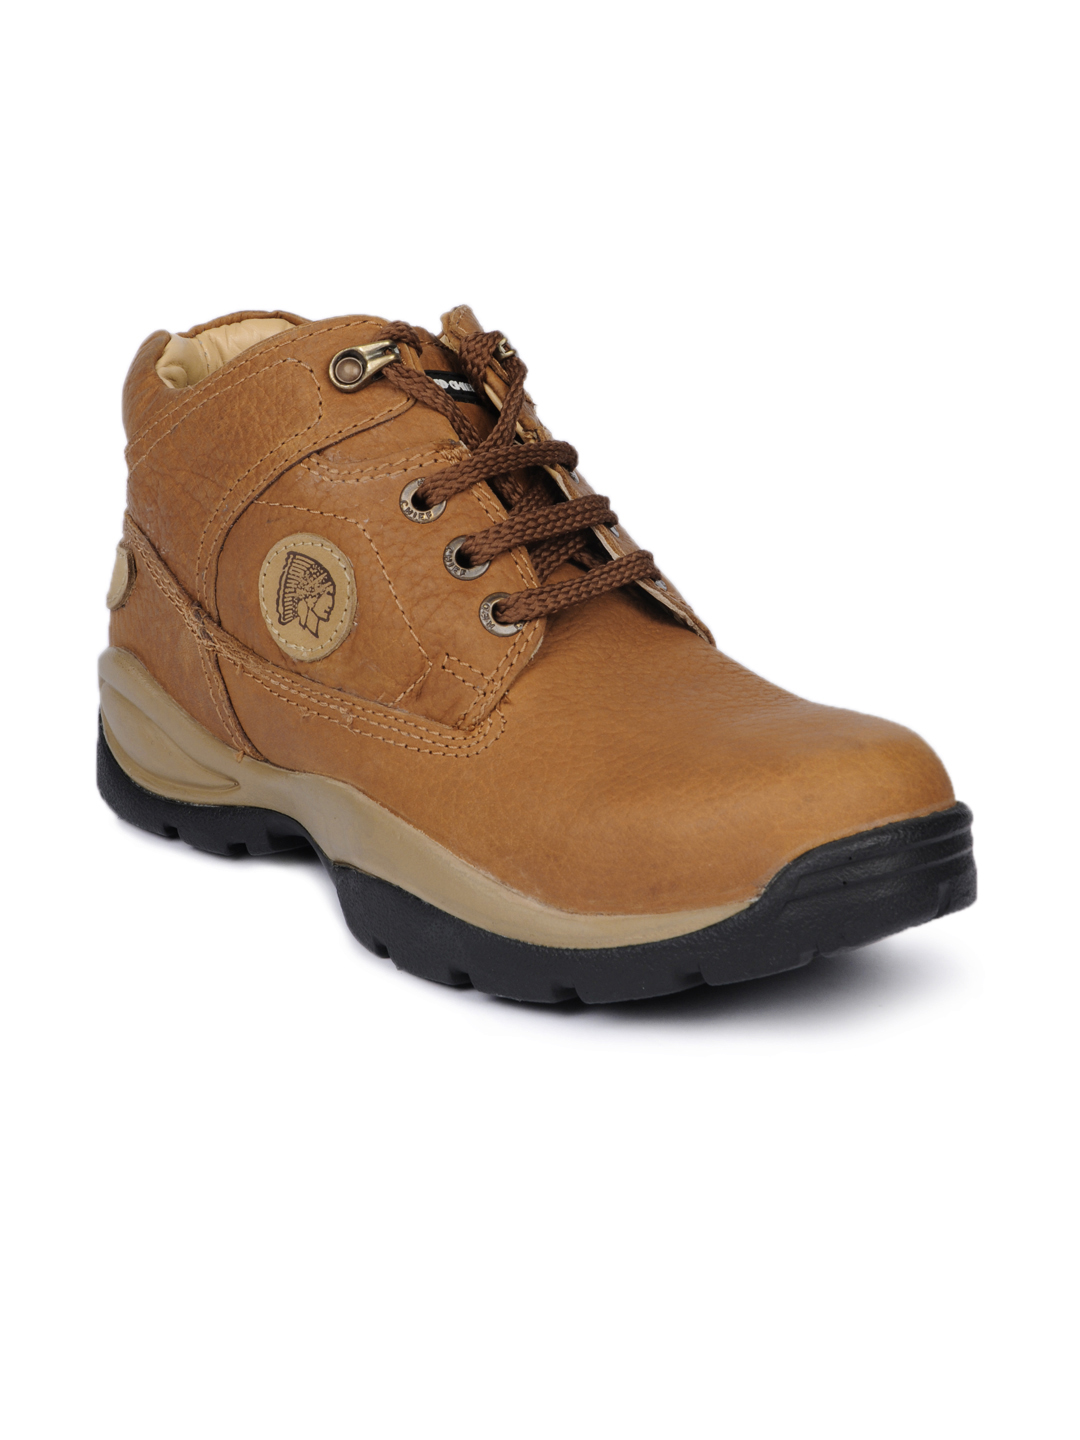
Red Chief Men Tan Casual Shoes
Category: Footwear / Shoes / Casual Shoes
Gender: Men
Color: Tan
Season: Summer 2018
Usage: Casual